HPV-positive oropharyngeal cancer

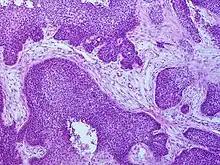
Appearance of basaloid pattern of squamous cell cancer under the microscope

Cancers of the oropharynx primarily arise in lingual and palatine tonsil lymphoid tissue that is lined by respiratory squamous mucosal epithelium, which may be invaginated within the lymphoid tissue. Therefore, the tumour first arises in hidden crypts. OPC is graded based on the degree of squamous and keratin differentiation into well, moderate, or poorly (high) differentiated grades. Other pathological features include the presence of finger-like invasion, perineural invasion, depth of invasion, and distance of the tumour from resection margins. Phenotypic variants include basaloid squamous carcinoma, a high-grade form ("see" Chung Fig. 35-3(C) and illustration here). They are most commonly non-keratinising. HPV+OPC also differs from HPV-OPC in being focal rather than multifocal and not being associated with pre-malignant dysplasia. HPV+OPC patients are therefore at less risk of developing other malignancies in the head and neck region, unlike other head and neck primary tumours that may have associated second neoplasms, that may occur at the same time (synchronous) or a distant time (metachronous), both within the head and neck region or more distantly. This suggests that the oncogenic alterations produced by the virus are spatially limited rather than related to a field defect.